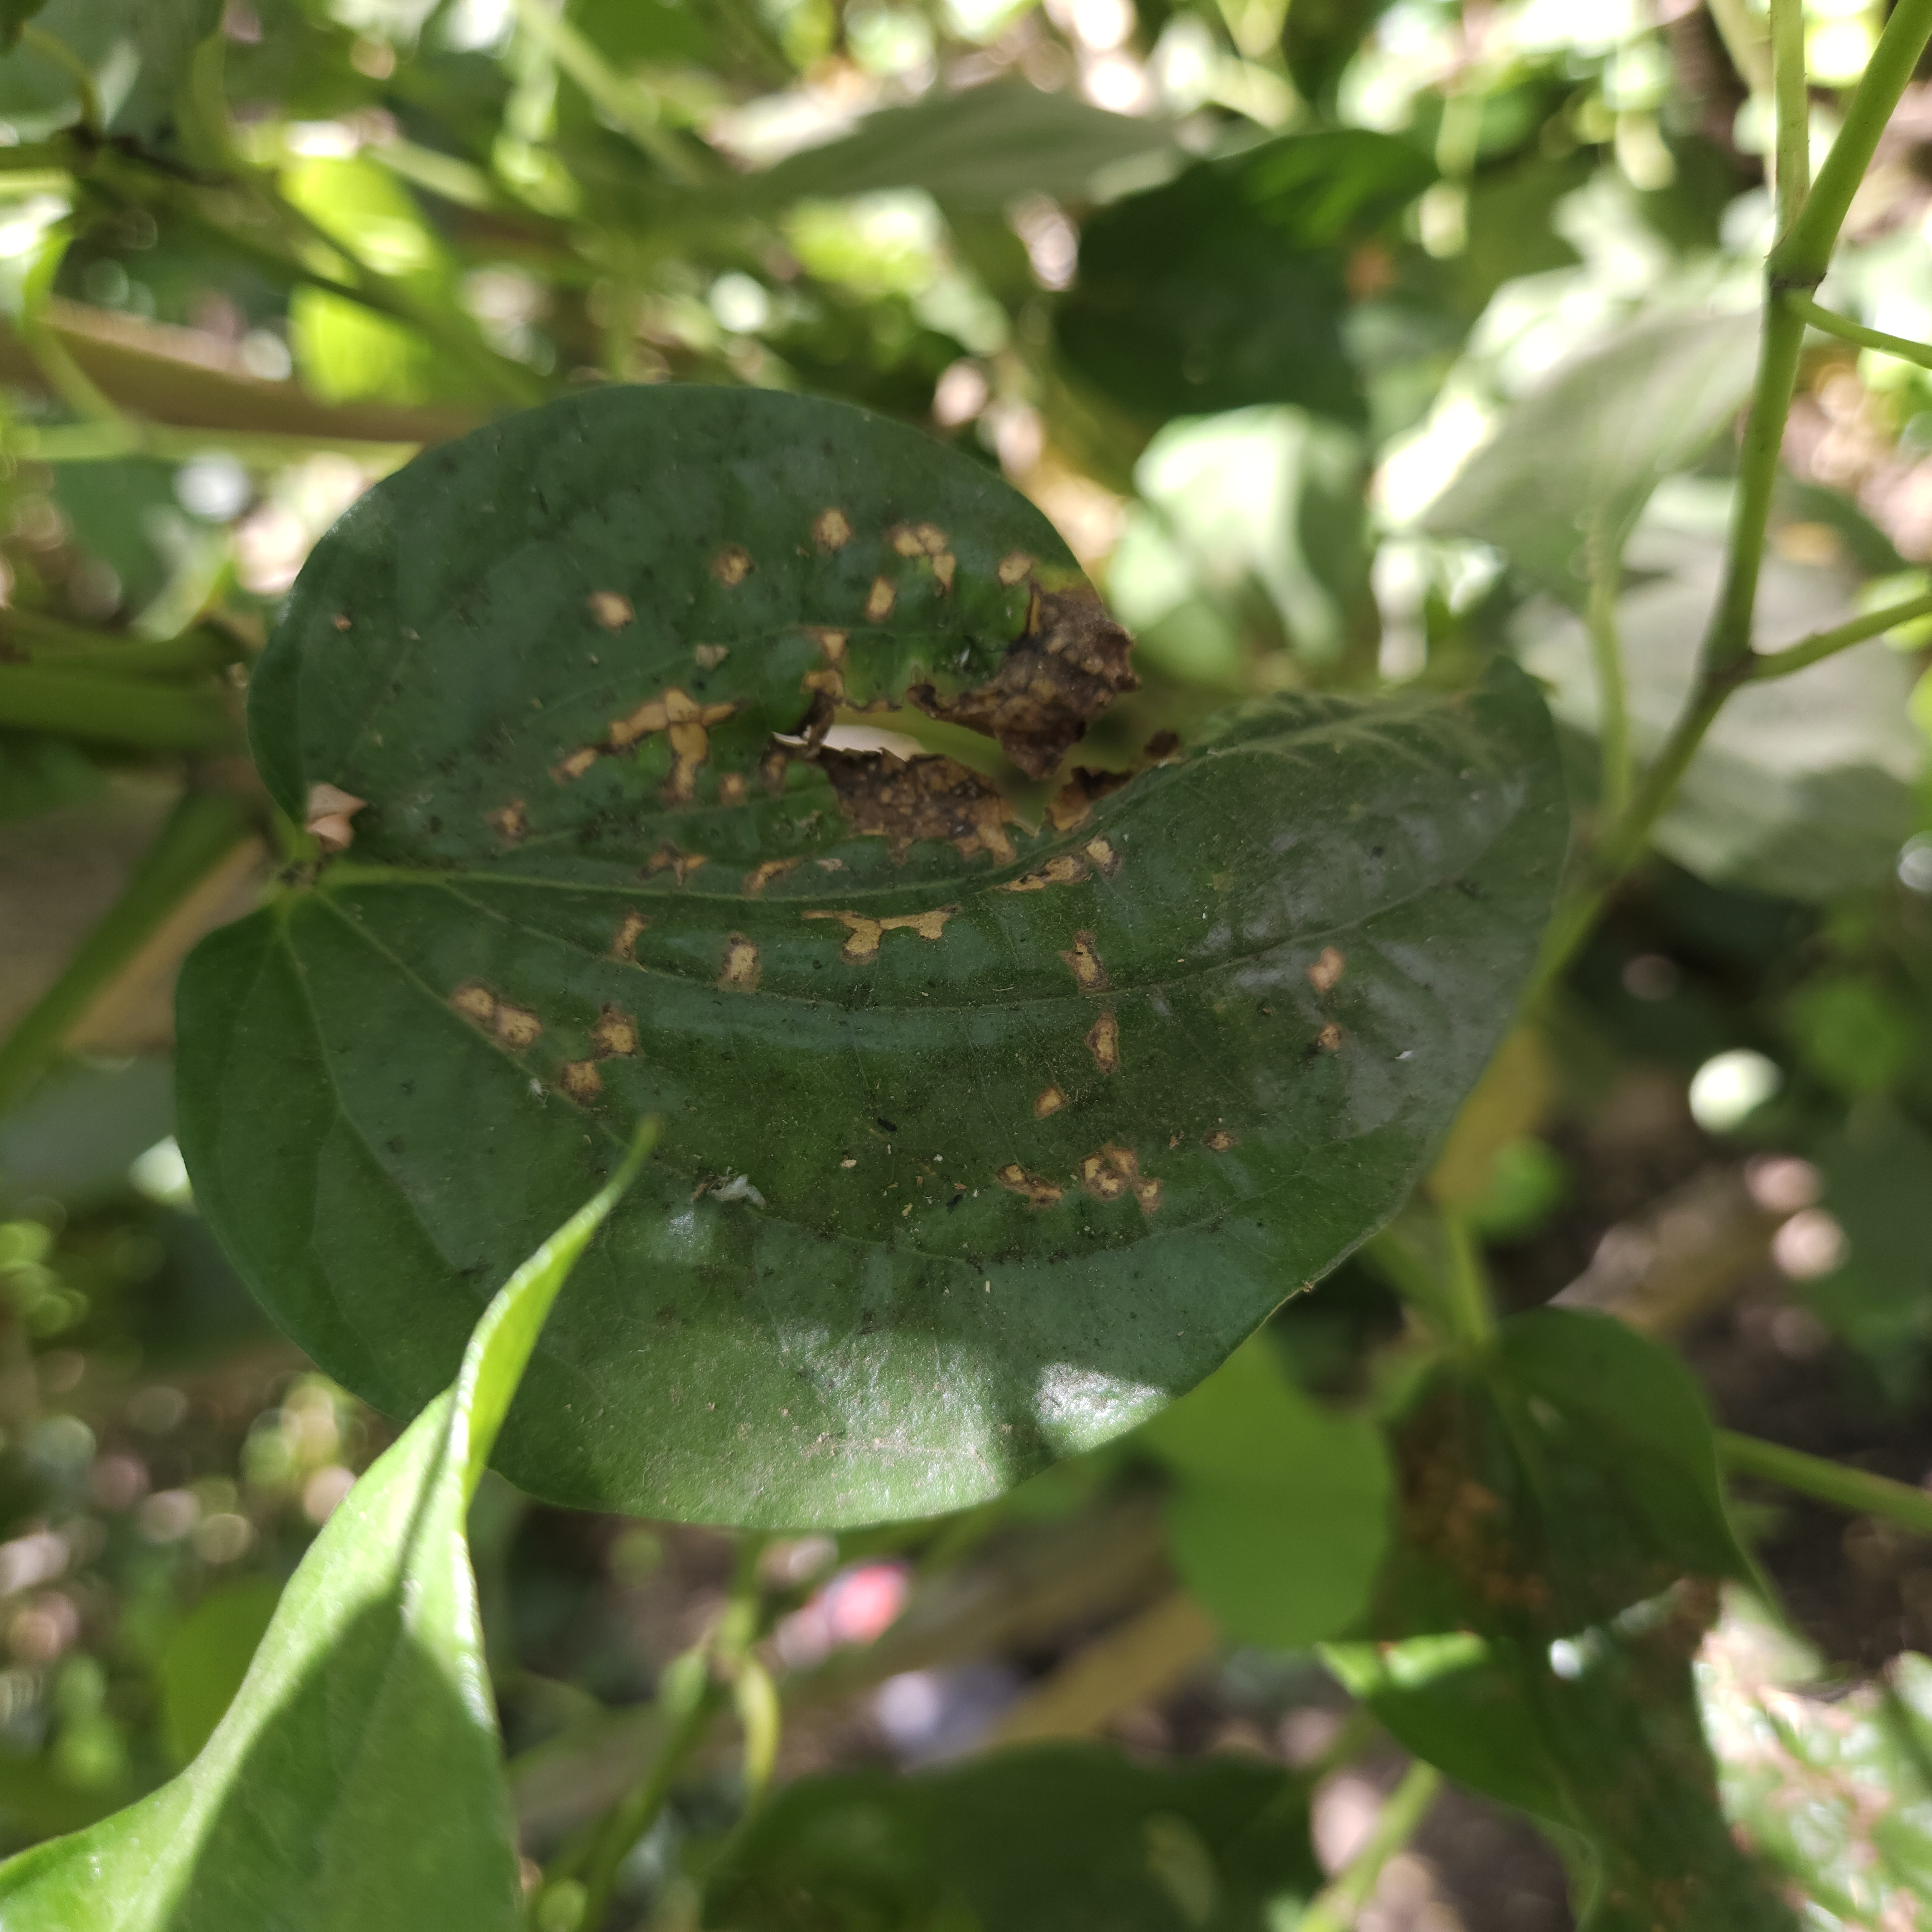
Label: Diseased